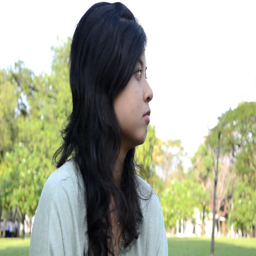
young , sad , lonely beautiful woman face in the park